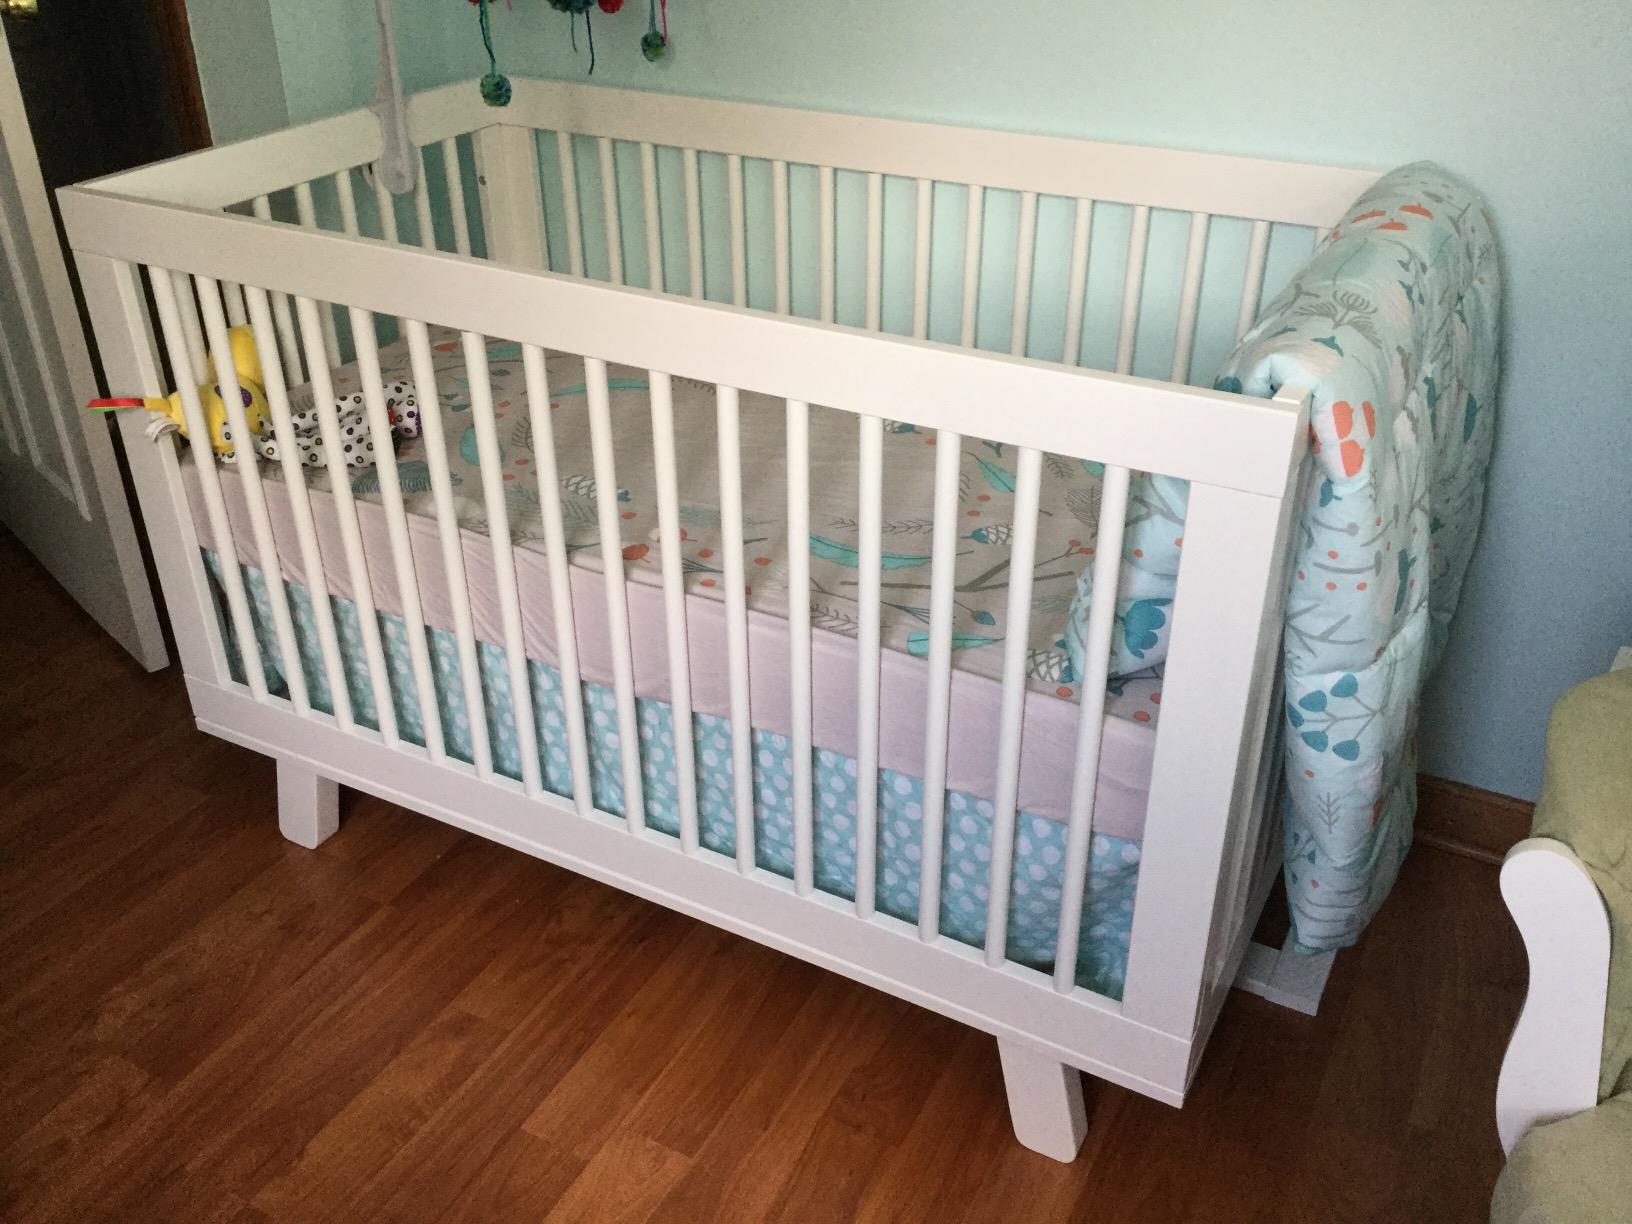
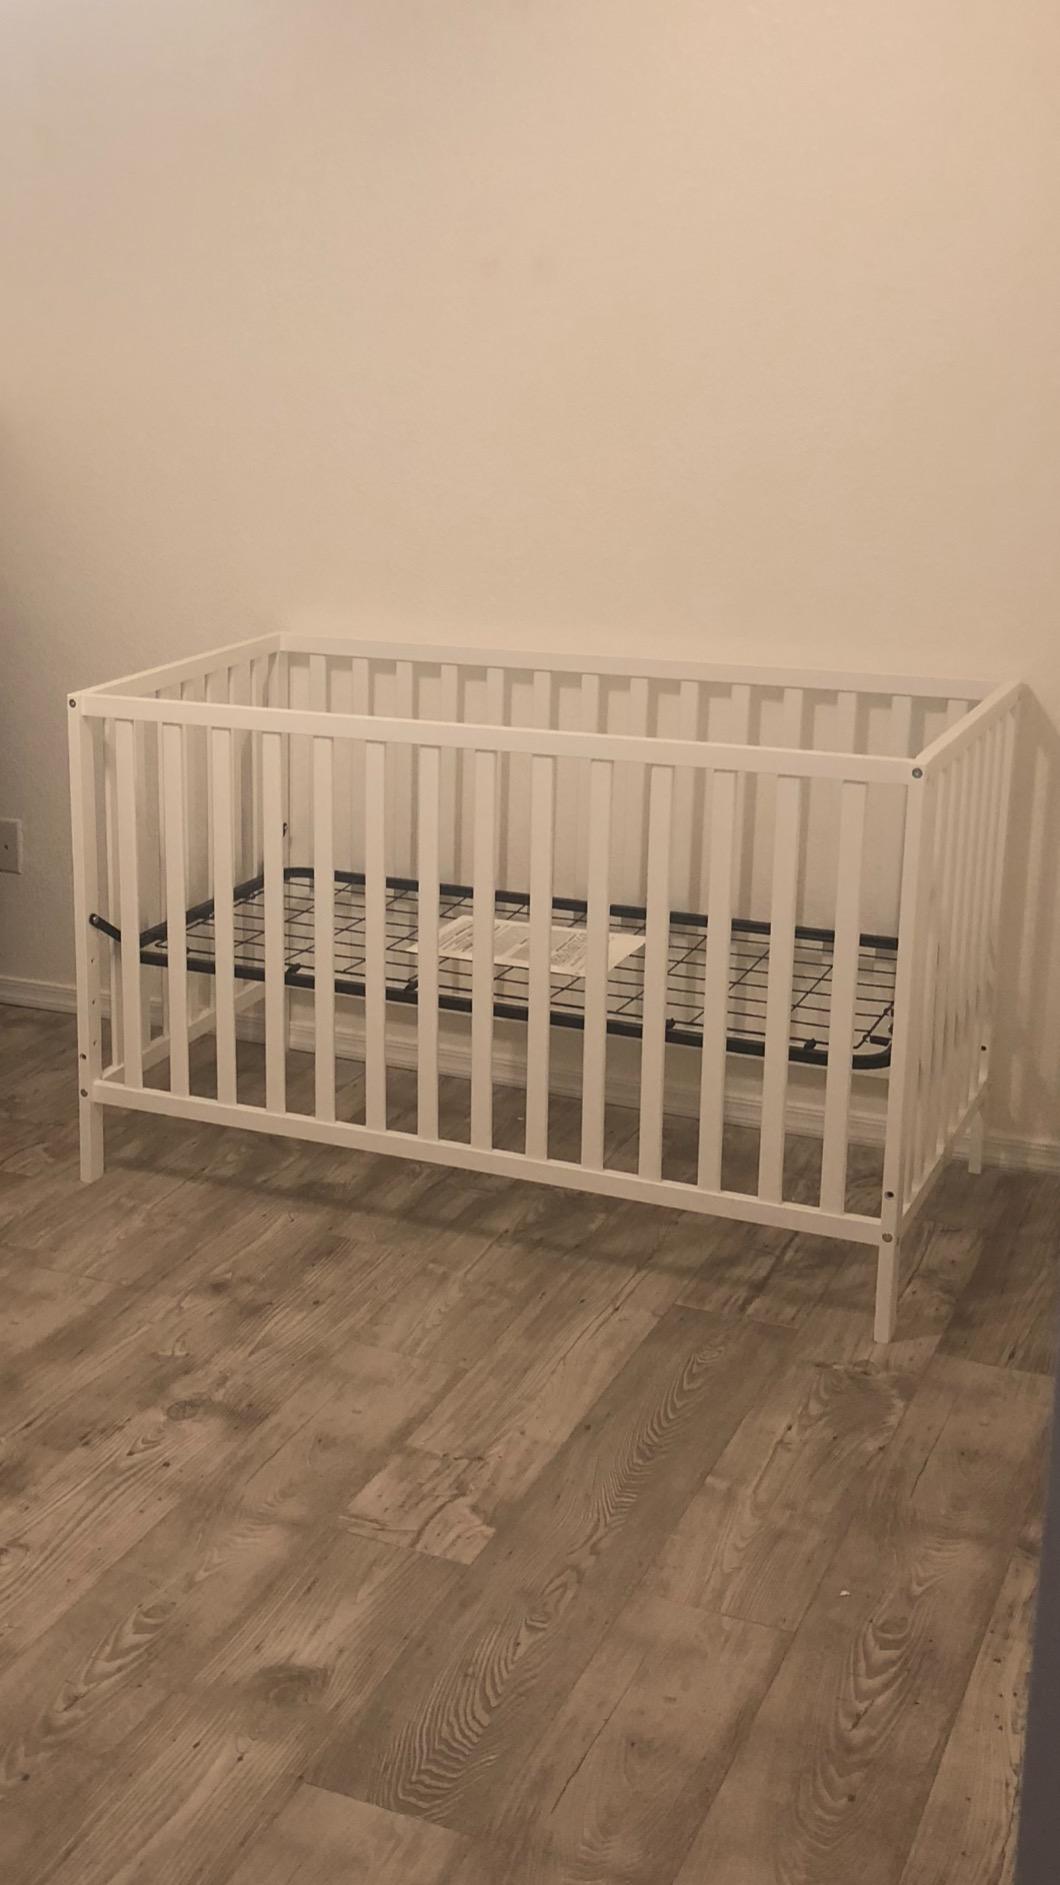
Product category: products_crib
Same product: no